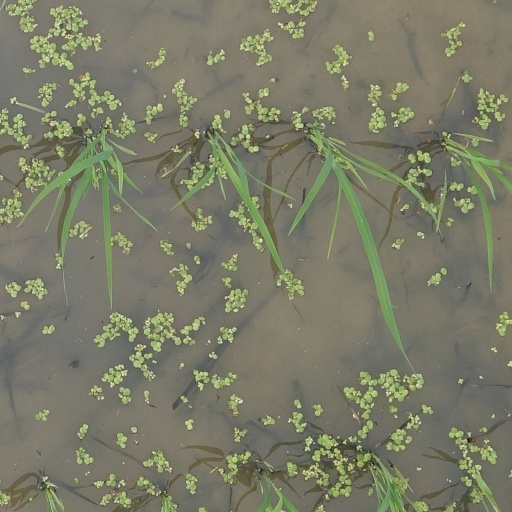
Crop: rice